Marion Historic District (Marion, South Carolina)

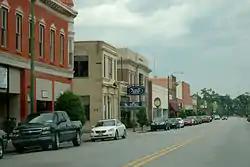

Marion Historic District dates from 1800. It was listed on the National Register of Historic Places in 1973 and its boundaries were increased in 1979.